Airport Police (Ireland)

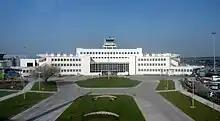
The Police Service is headquartered in Dublin Airport.

Under Section 33 of the Air Navigation and Transport Act 1988 (as amended by the Air Navigation and Transport Act 1998), they can arrest persons in connection with offences under that act or certain other legislation provided such persons are handed over to Gardai as soon as possible. It is an offence to obstruct, impede, assault or impersonate an authorised officer (Each warranted member of the police service is classed as an authorised officer under law.)